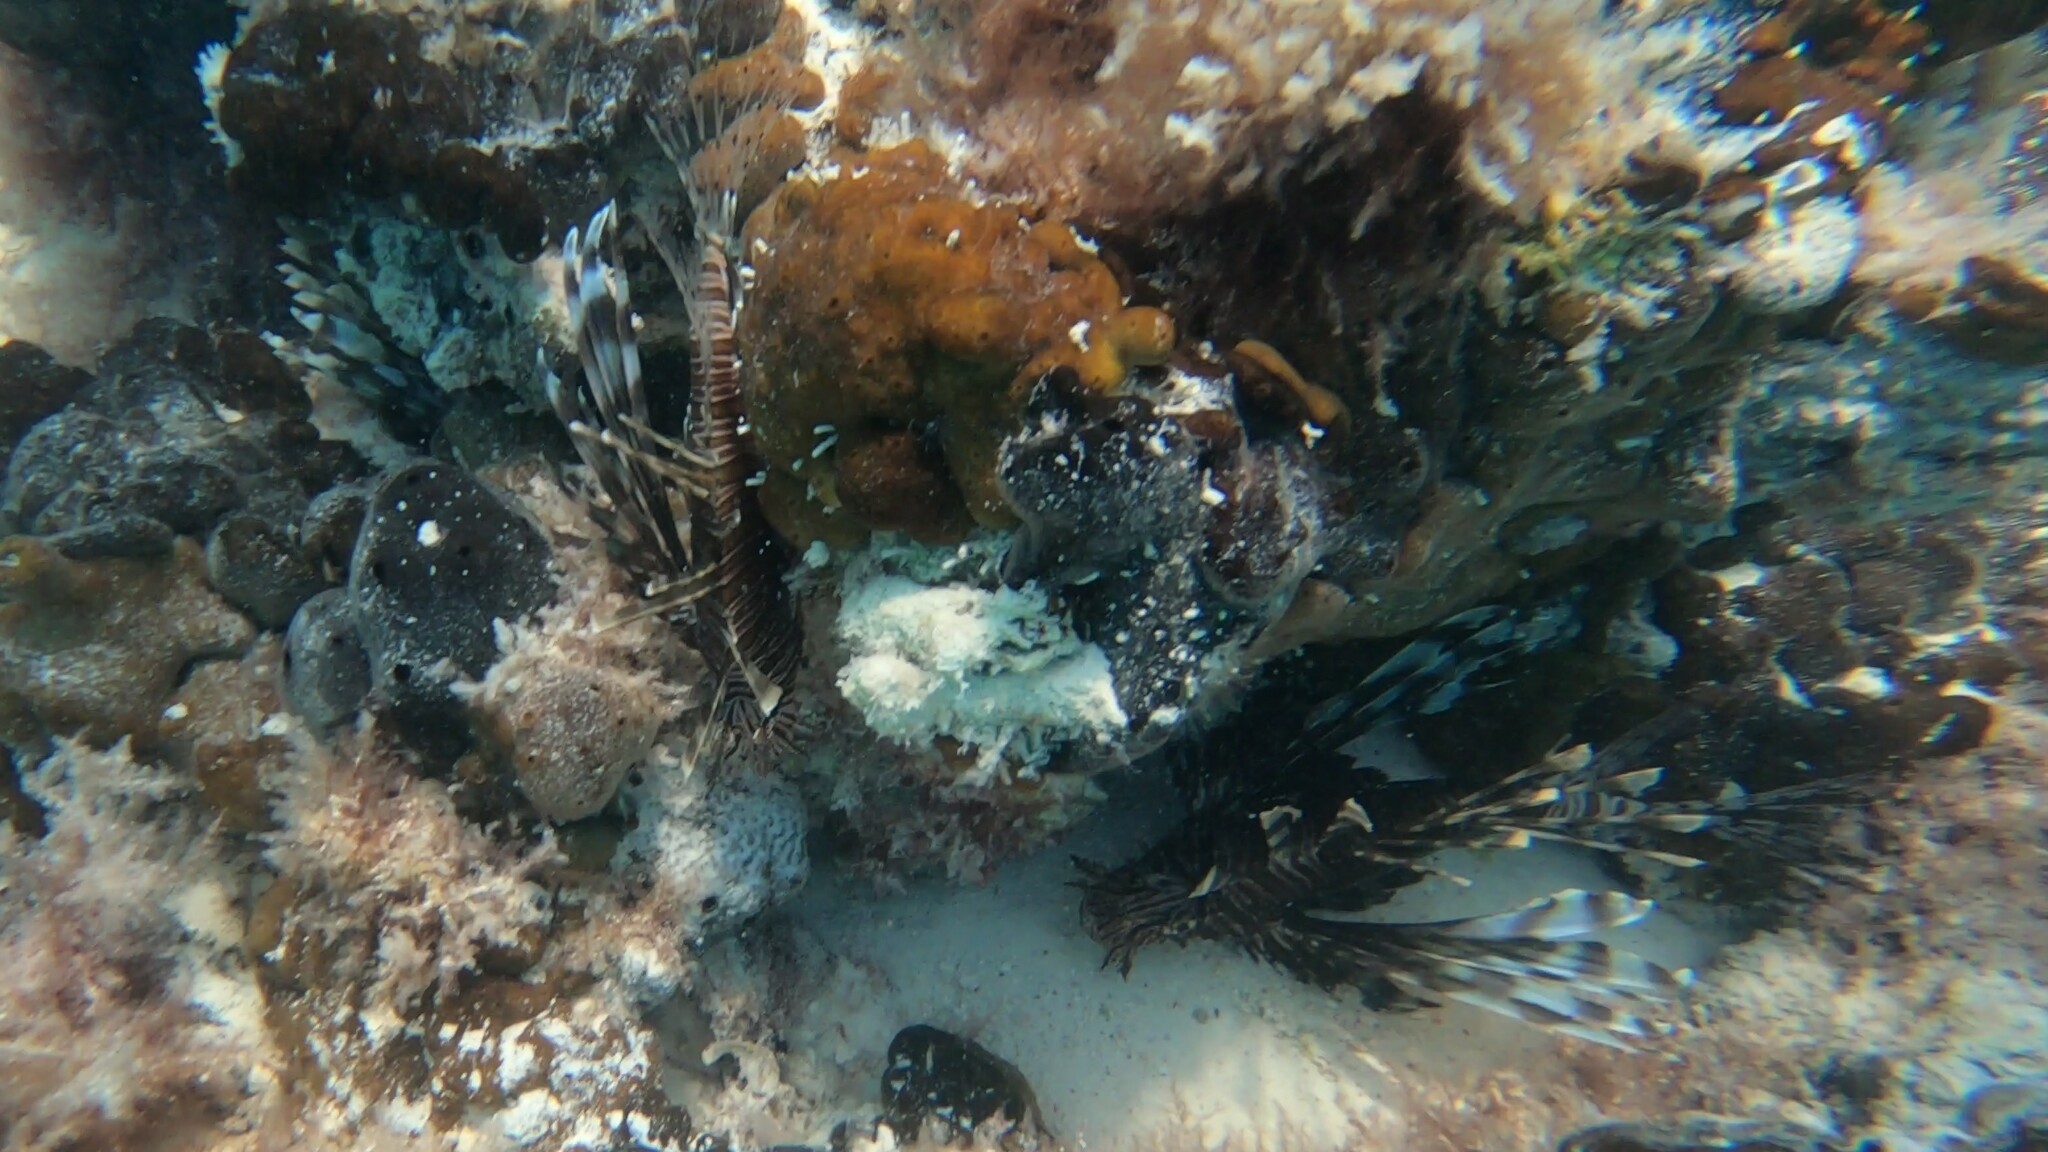
Pterois volitans (Red Lionfish)